MS Kydon Palace

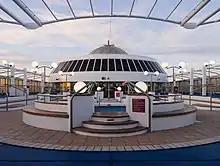
Swimming pool

"Festos Palace" was designed as a Ro-pax night ferry for service between Piraeus and Heraklion, Crete, though also used for daytime voyages. Together with her sister ship "Knossos Palace", she is very similar to the "Janas" class, built by Fincantieri for Tirrenia at the same time.